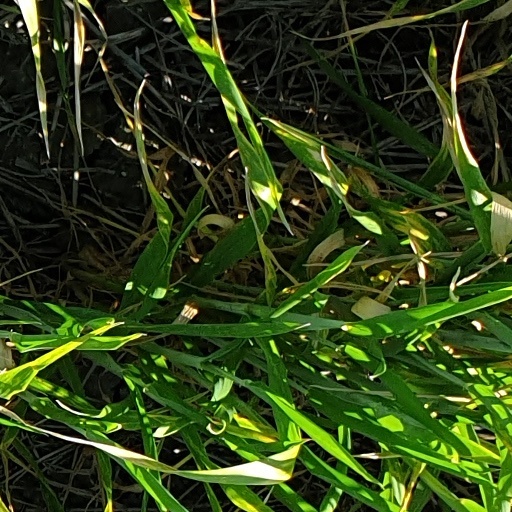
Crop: wheat